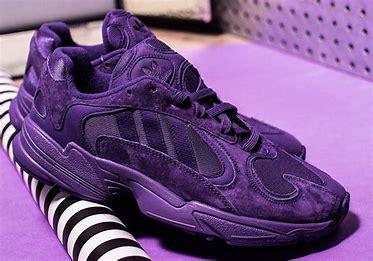
Brand: Adidas
Model: Yung 1